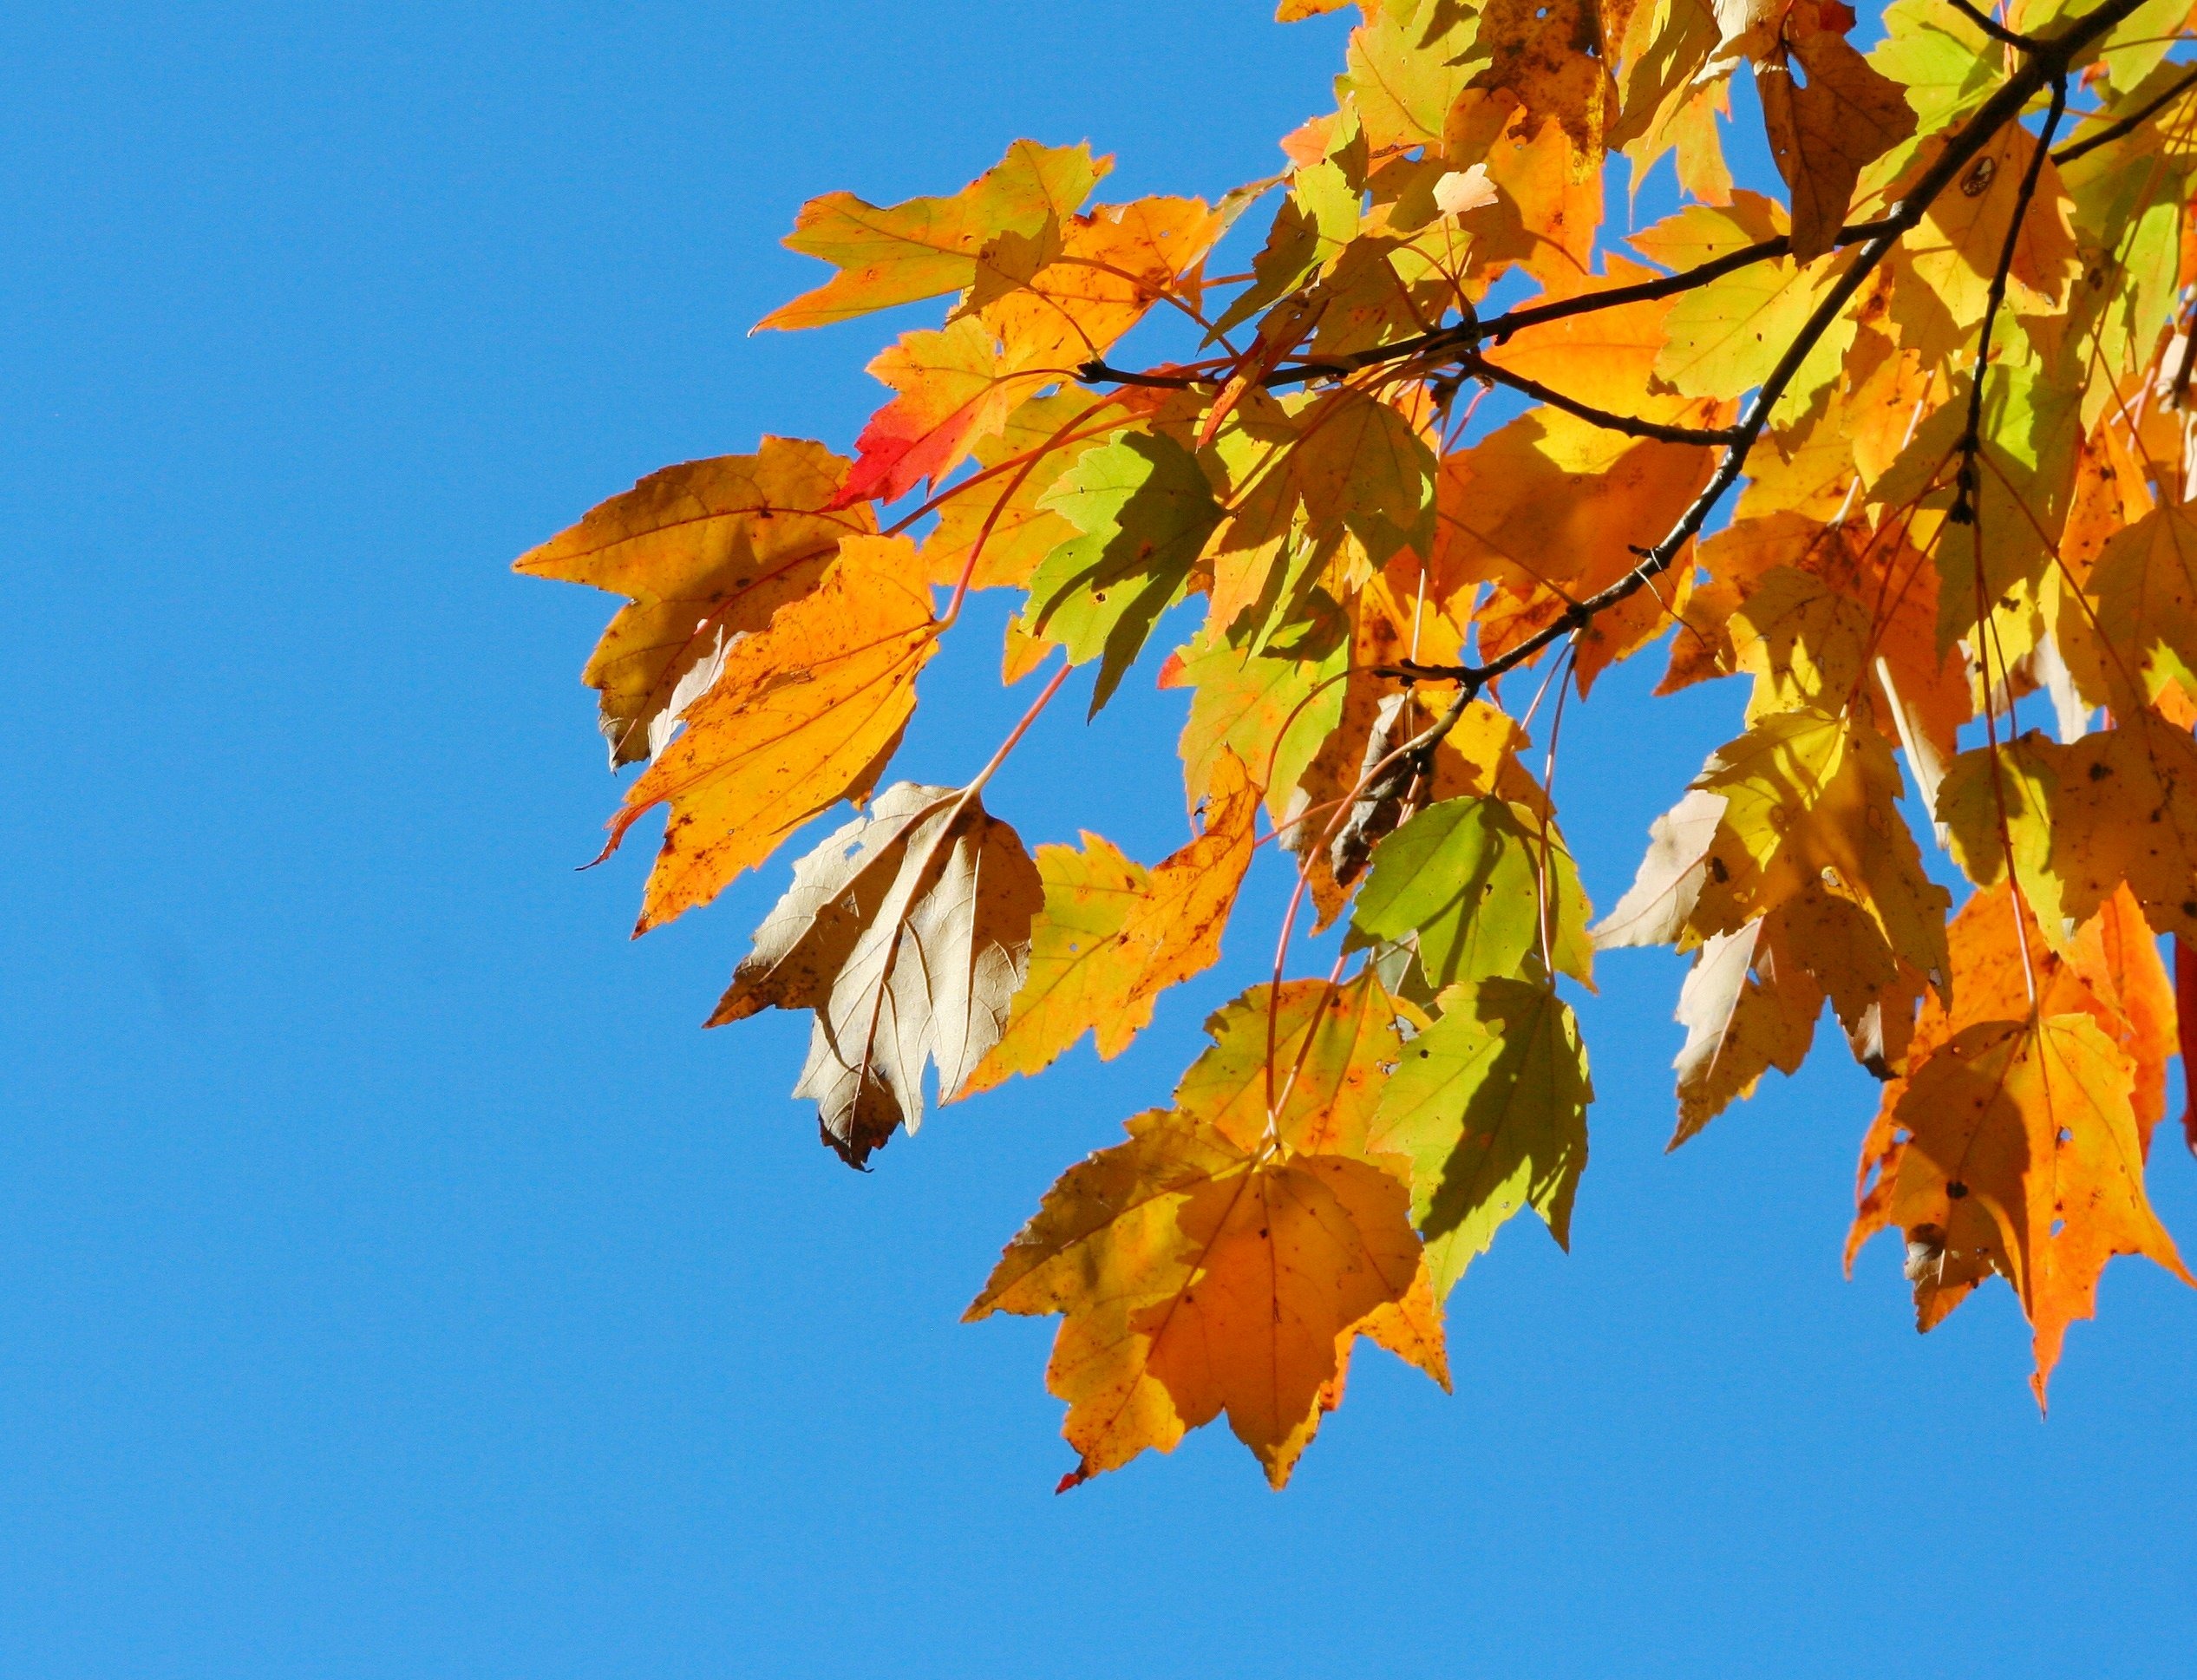
tree, branch, plant, sky, sunlight, leaf, fall, flower, orange, autumn, yellow, season, maple, maple tree, maple leaf, colorful leaves, flowering plant, woody plant, land plant